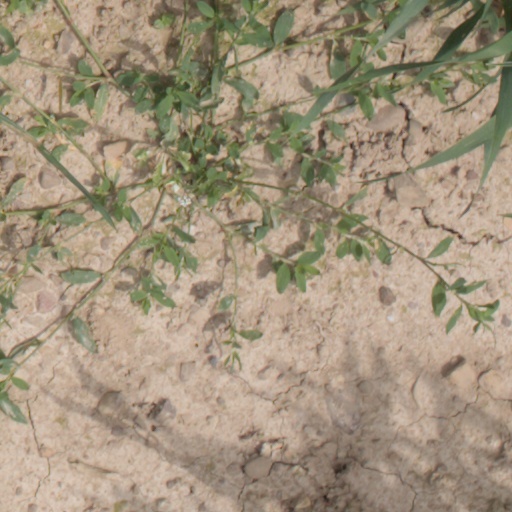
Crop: wheat